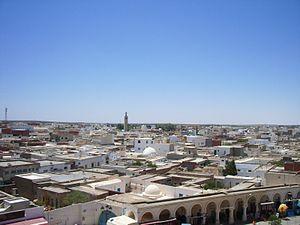
El Jem ou El Djem est une ville tunisienne située aux portes de la région du Sahel.
Mohamed Ennaceur, né le 21 mars 1934 à El Jem, est un homme d'État tunisien.